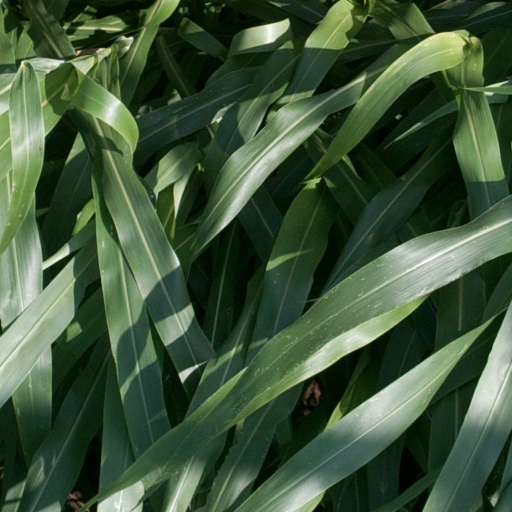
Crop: sorghum